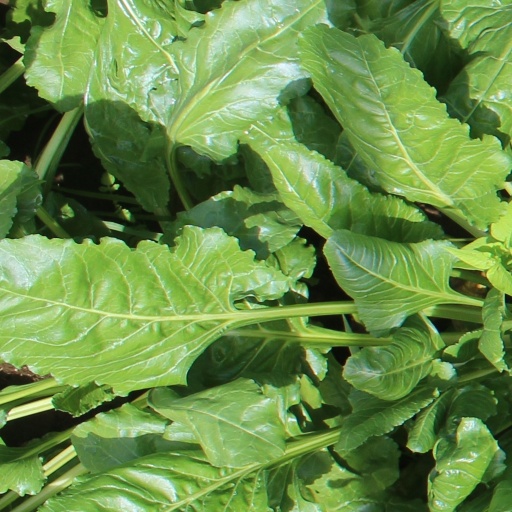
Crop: sugar beet